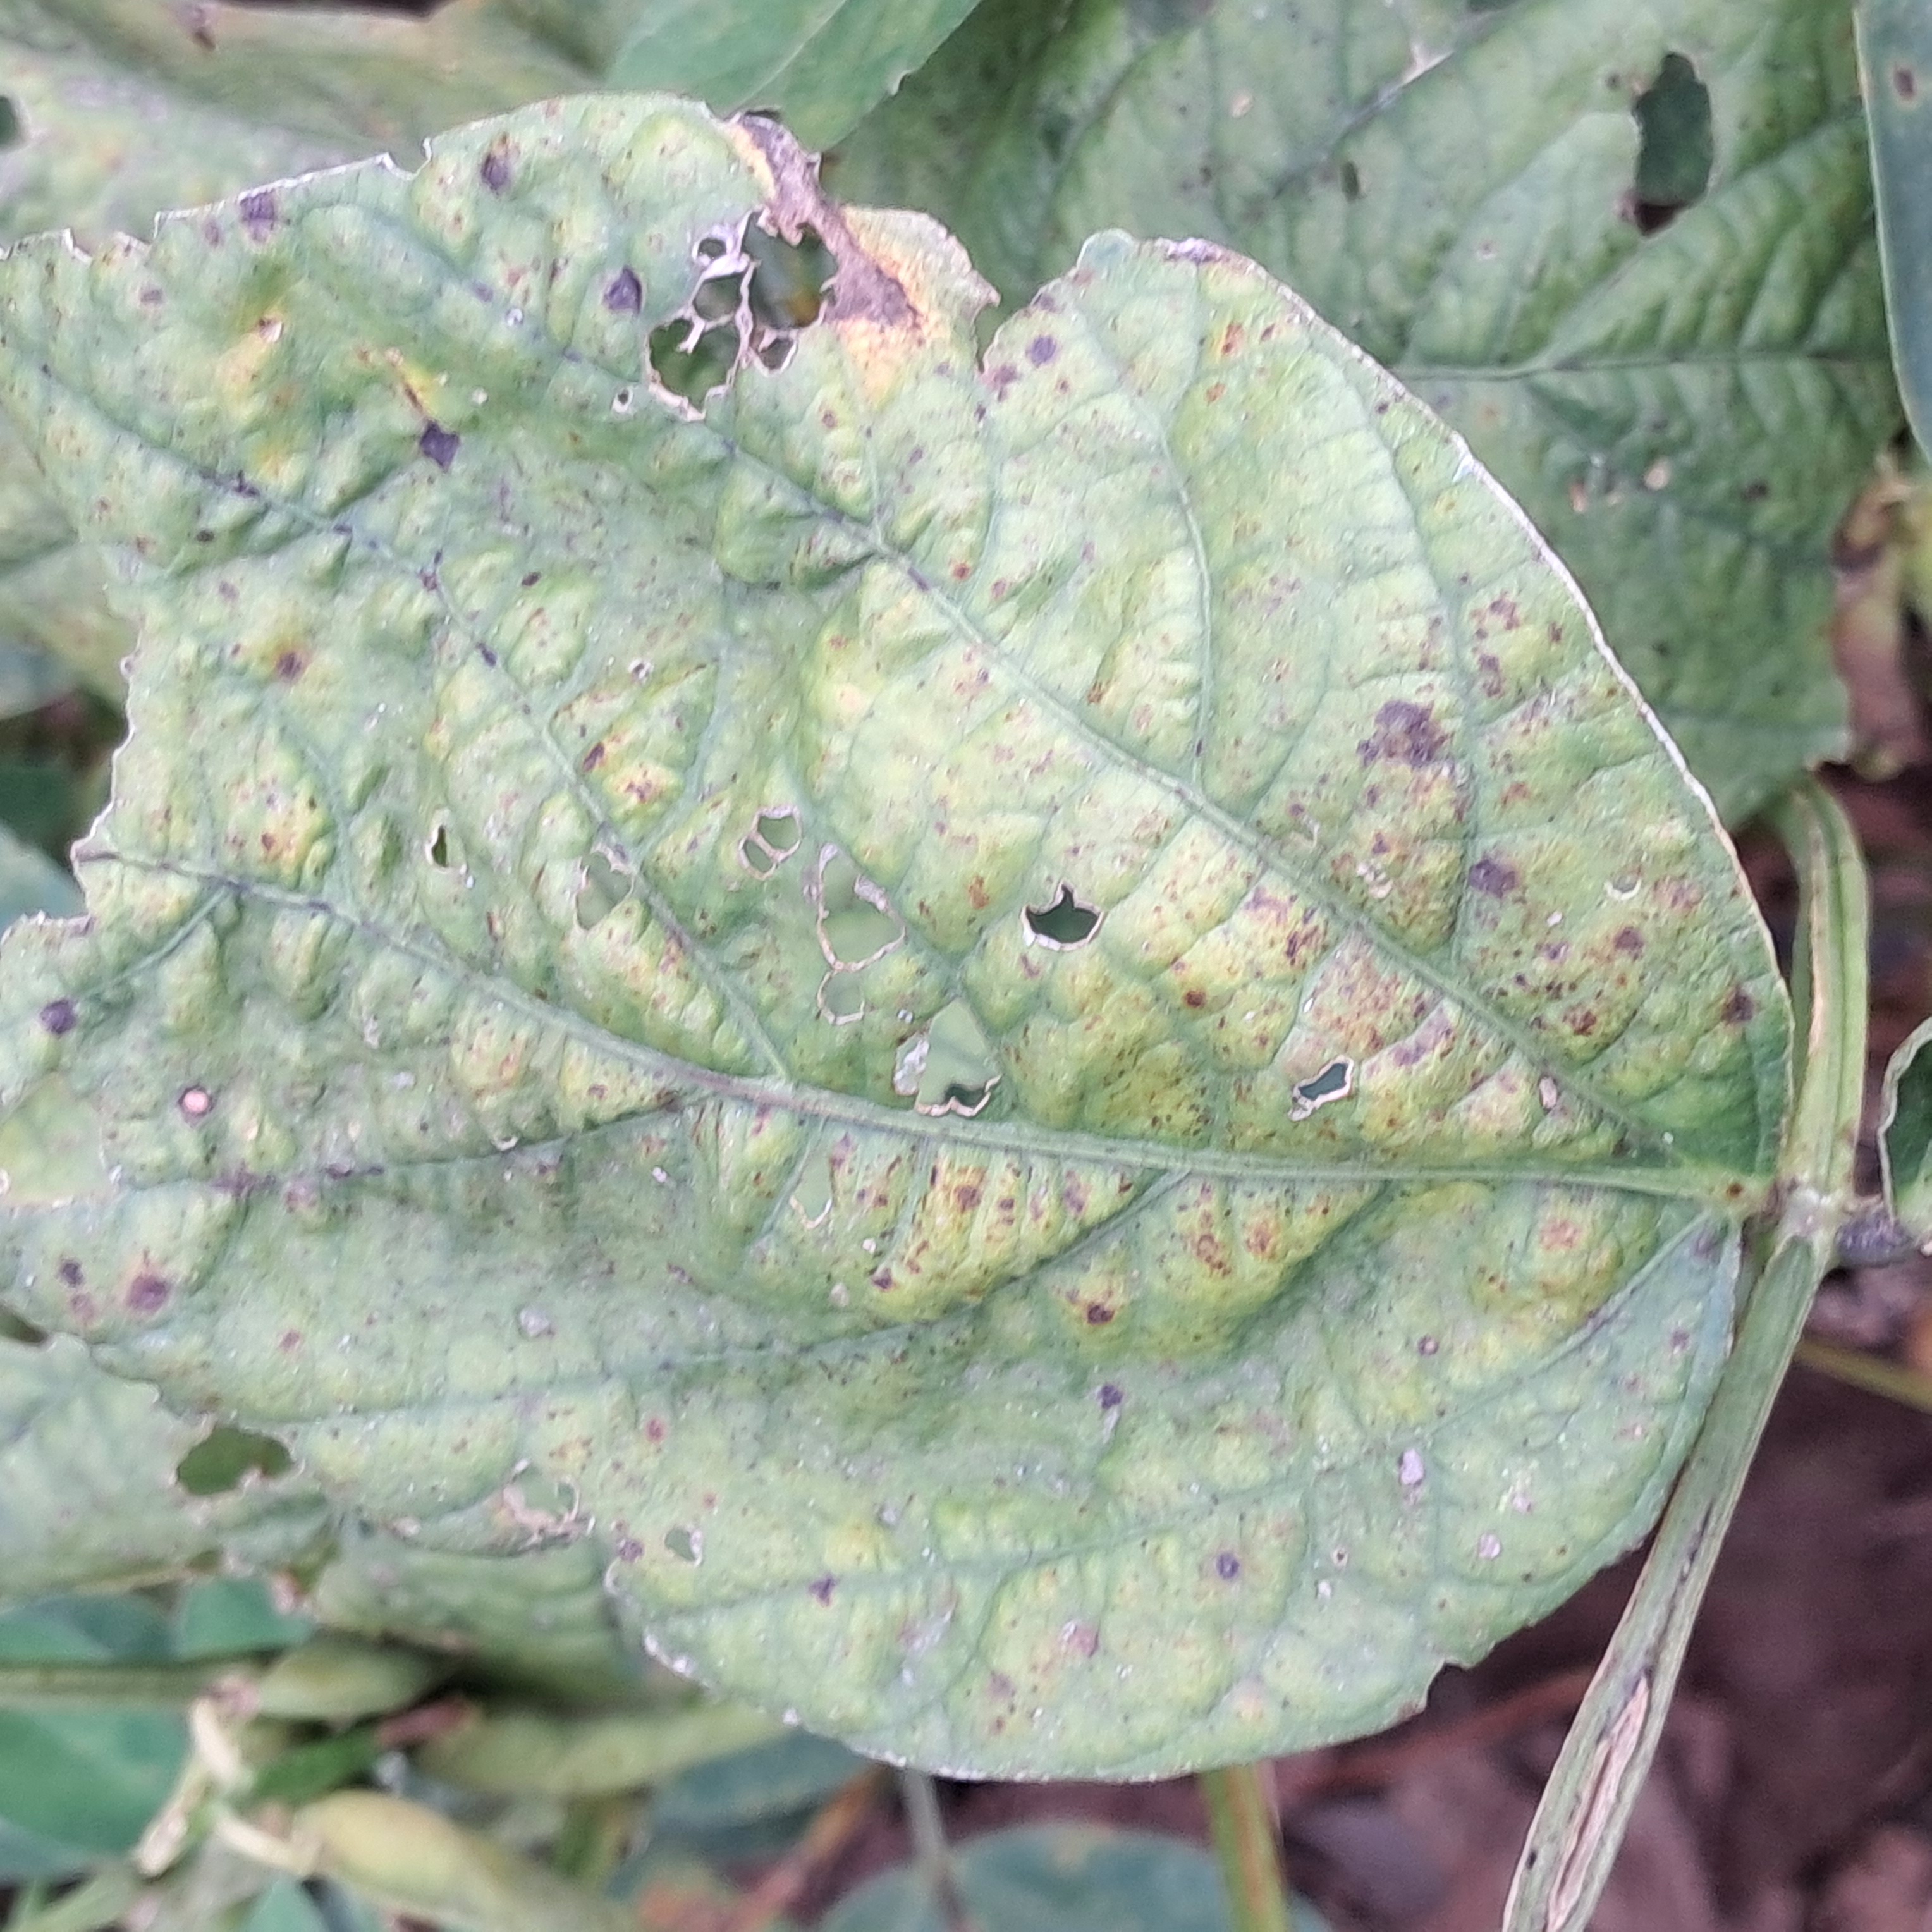
Label: Mosaic